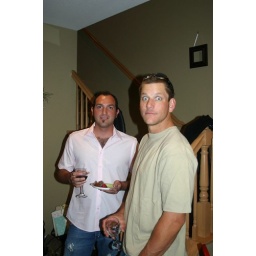
Jason and Dave (Sito). Dave keep that furry animal in your shirt.